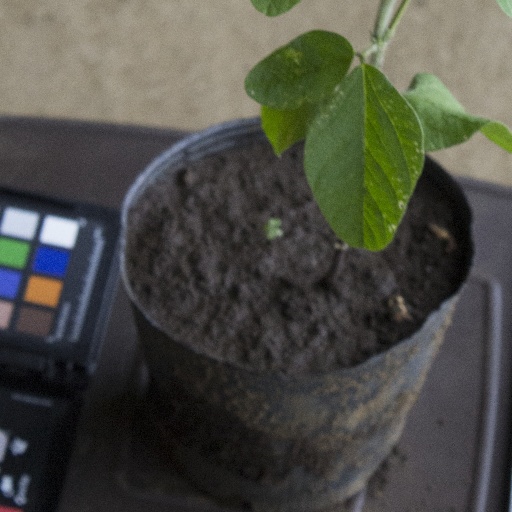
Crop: soybean